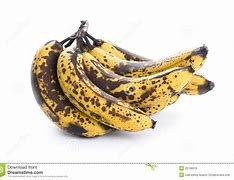
Label: banana